Hurricane Genevieve (2020)

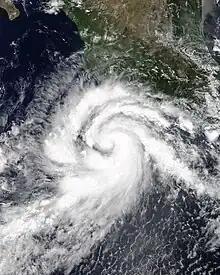
Hurricane Genevieve strengthening while dropping heavy rainfall over southwestern Mexico, on August 17

As Hurricane Genevieve rapidly intensified on August 17, the Government of Mexico issued a tropical storm watch for southern areas of Baja California Sur. This was later raised to a tropical storm warning the next day, and a hurricane warning on August 19. These advisories were subsequently discontinued as the storm weakened and moved away from the Baja California Peninsula on August 21. An estimated 8 million people were threatened by the hurricane across the west coast of Mexico. Accordingly, approximately 1,600 shelters were opened nationwide: 571 in Jalisco, 434 in Nayarit, 237 in Colima, 179 in Michoacán, and 175 in Baja California Sur. Even without officials asking residents to do so, residents of Baja California prepared for damaging winds.